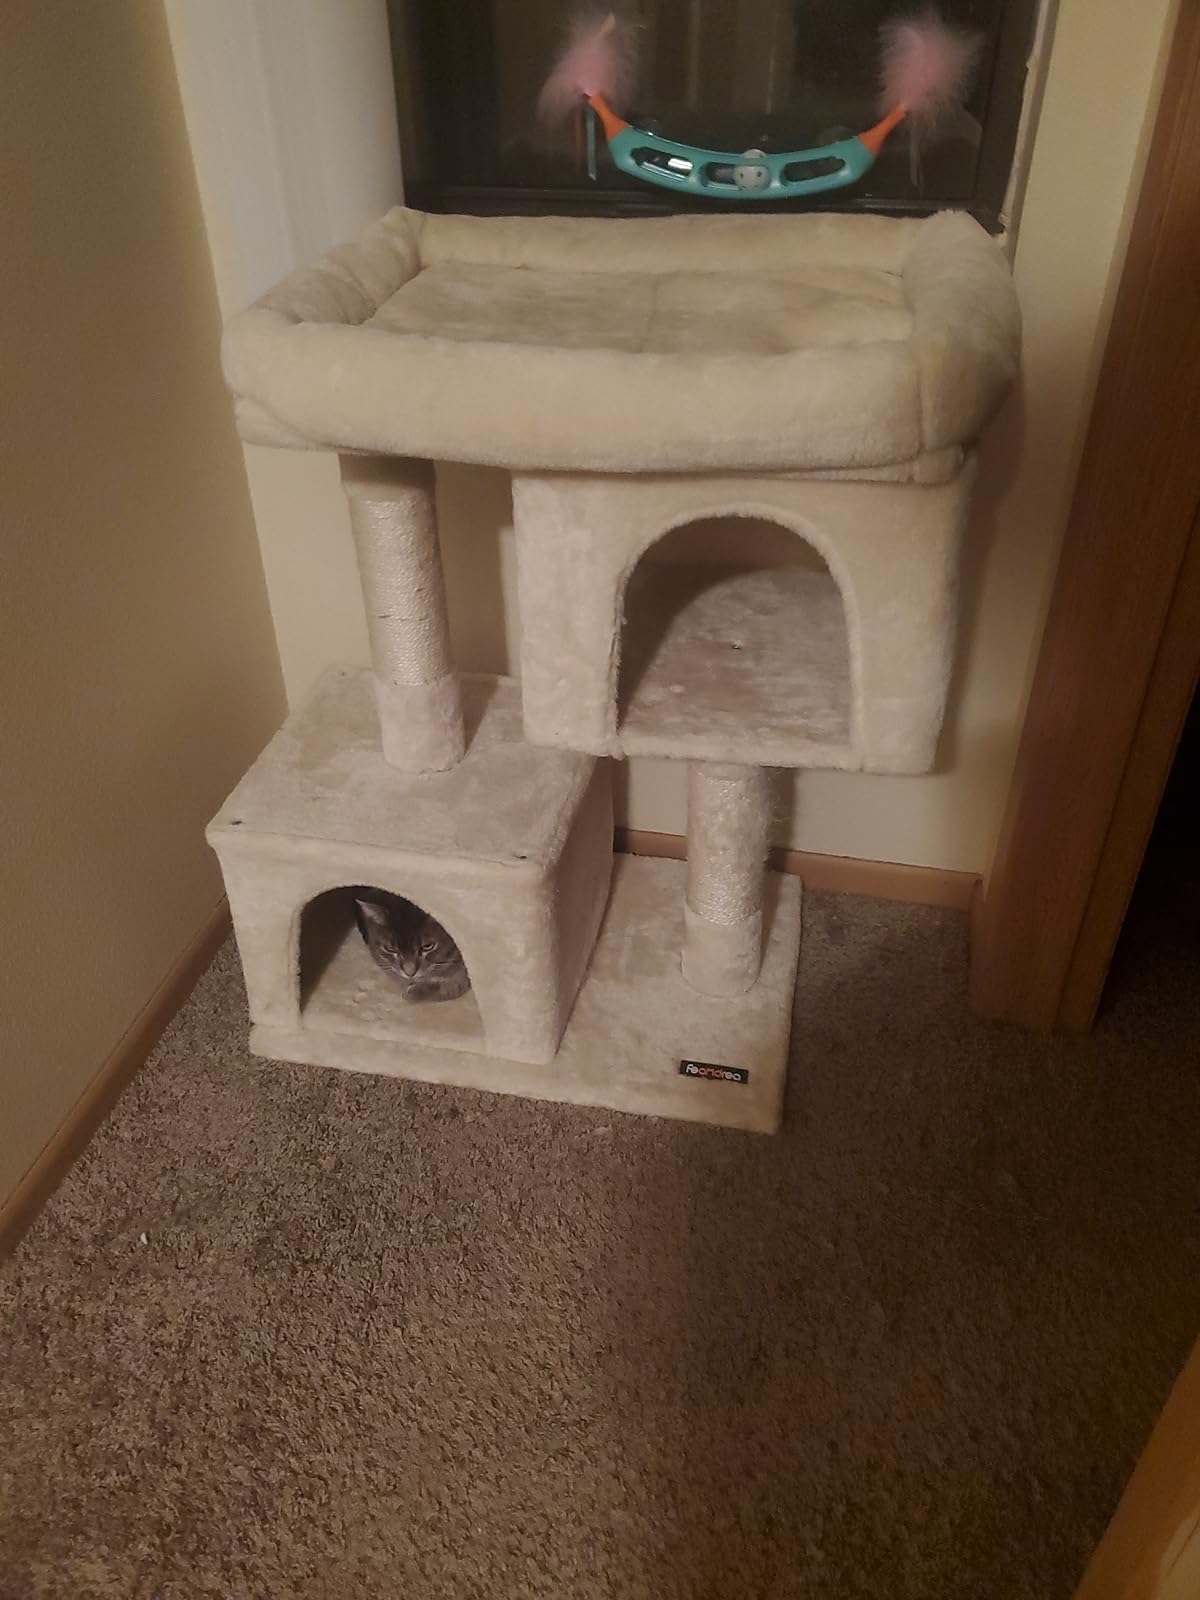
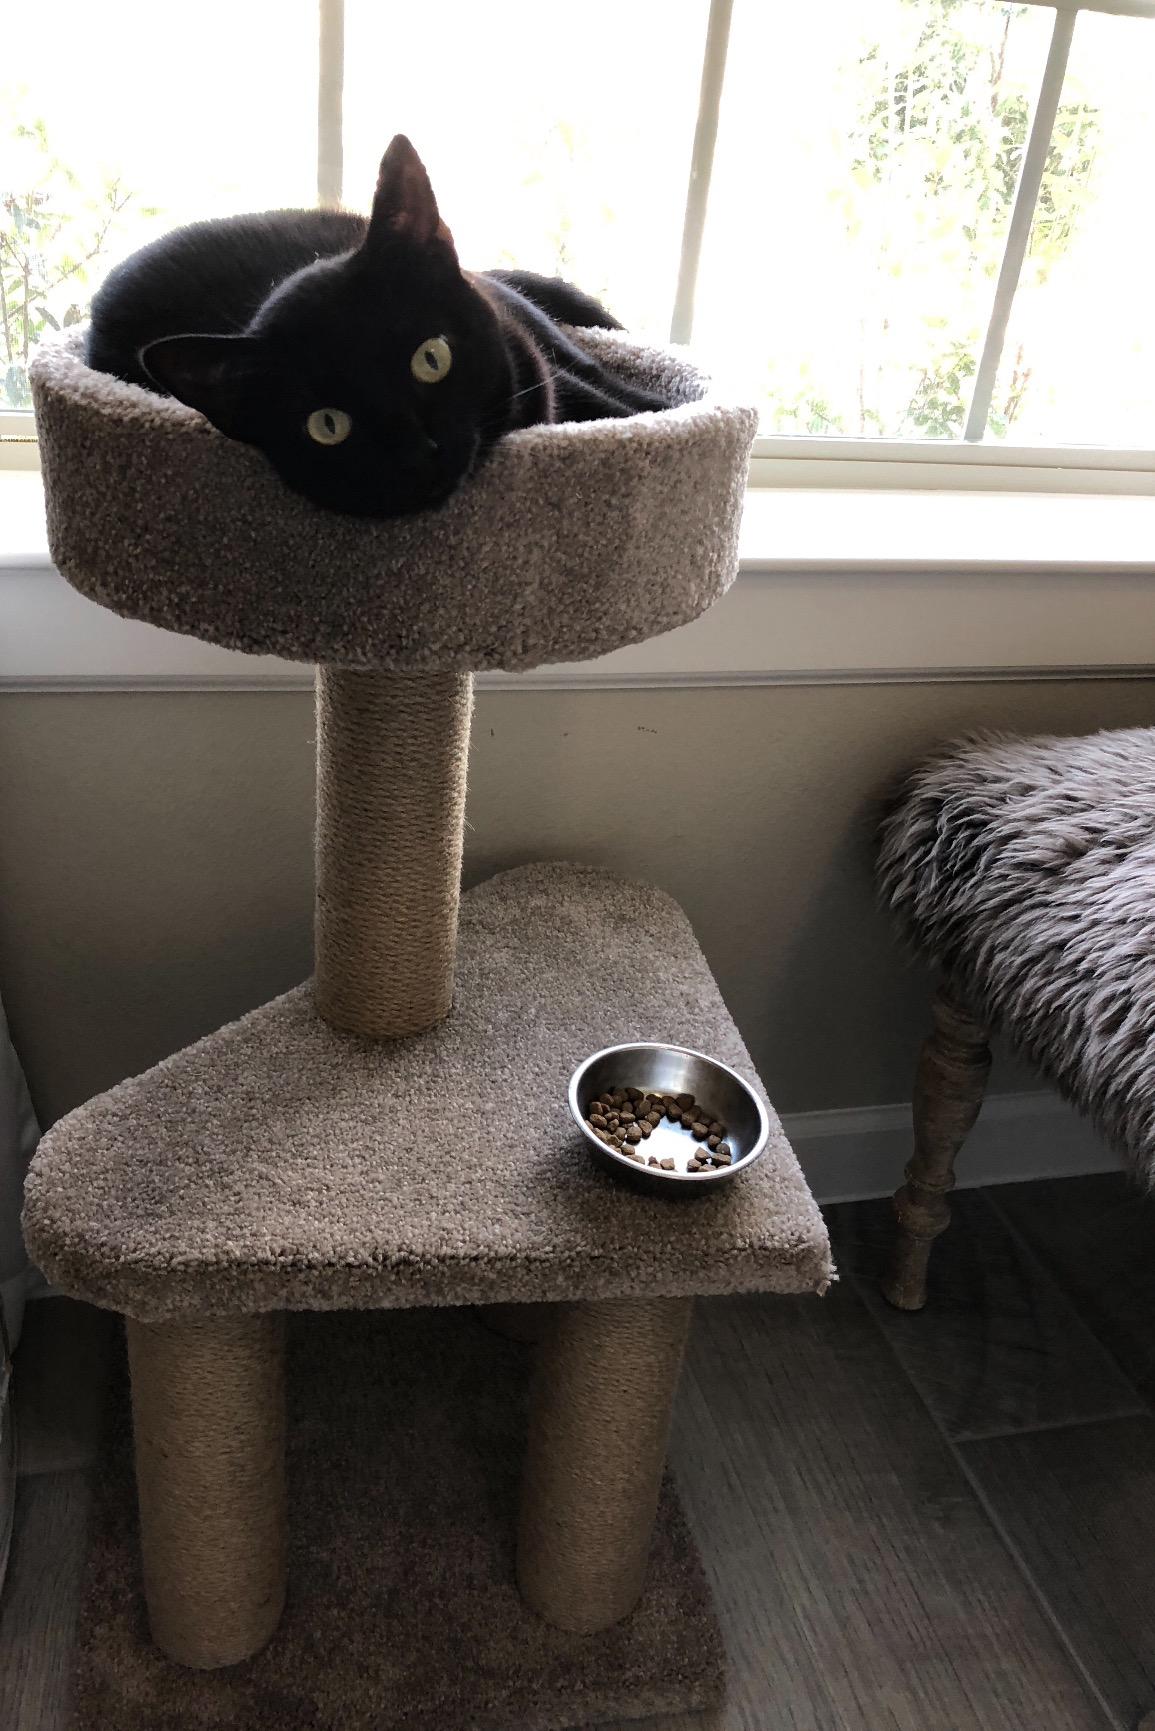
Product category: items_cat tree
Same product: no